Fernhill, South Lanarkshire

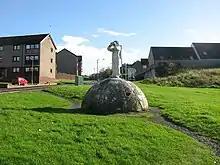
King of the Castle / Boy Wonder statue on the boundary between Fernhill and Castlemilk (Kenny Hunter, 2000)

Until about 1950, the territory of Fernhill was open fields to the south of Rutherglen outwith the boundaries of the town (instead falling under the civil parish of Carmunnock), overlooked by a large mansion, "Fernhill House", constructed around 1870.